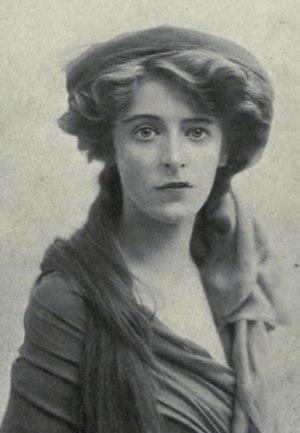
Lallie Charles est une photographe anglaise, qui, avec sa sœur Rita Martin, a connu un grand succès commercial, en tant que portraitiste féminine, du début du XXᵉ siècle.